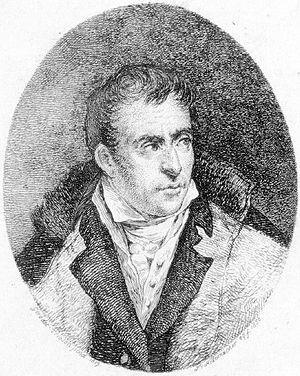
Alexandre Boucher, né le 11 avril 1778 à Paris où il est mort le 29 décembre 1861, est un violoniste français, brillant représentant de l'École française.